Old Palmetto Hotel

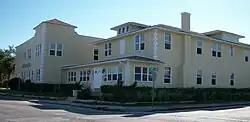

The Old Palmetto Hotel is a historic hotel in Vero Beach, Florida. Located at 1889 Old Dixie Highway the Palmetto Hotel was constructed in 1921 by George W. Gray. The hotel provided a social center for the community as well as a lodging site for the many winter guests who would visit annually. After serving the county offices, it was enlarged in 1926 and in the 1930s it became the Kromhout Apartments, later it became Charlton Apartments, then Skippers Inn, and later in 1989, the Regent Court Apartments. On November 13, 1991, it was added to the U.S. National Register of Historic Places.